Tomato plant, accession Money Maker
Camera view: bottom (45 deg); turntable rotation: 330 degrees
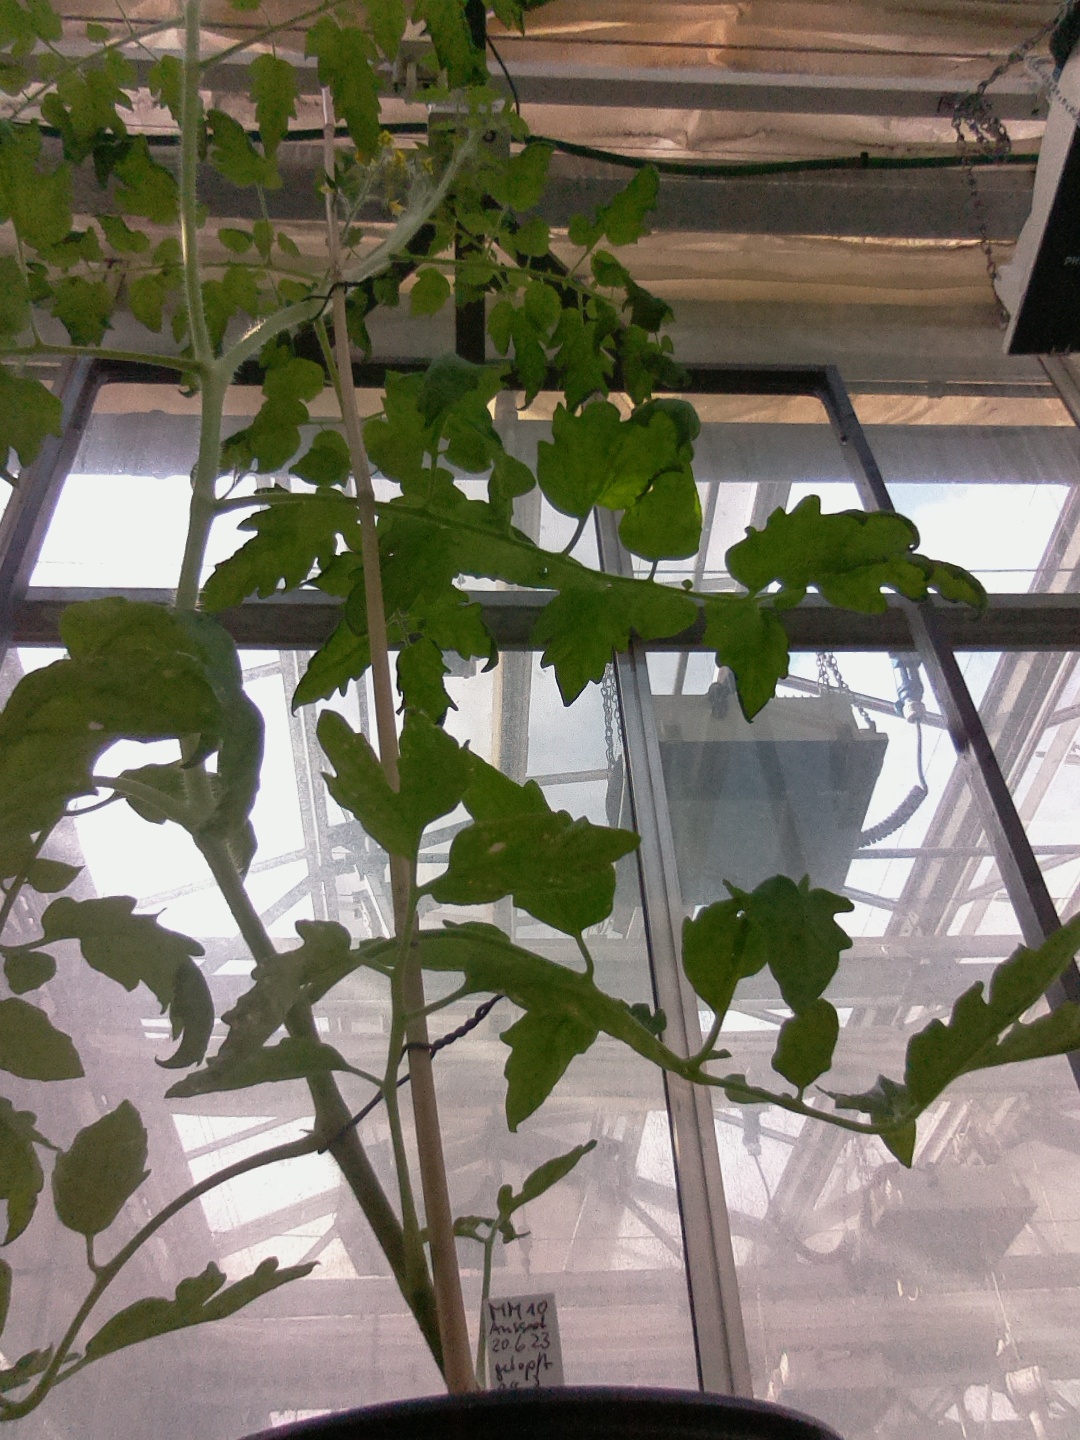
BBCH growth stage 65: Full flowering, 50%-60% of flowers open, first petals falling